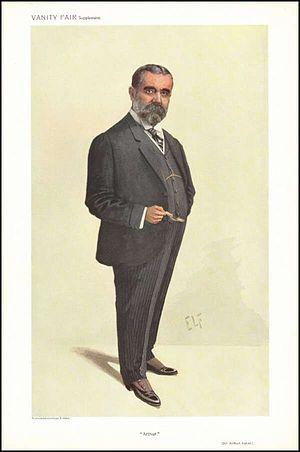
Samuel Luke Fildes est un peintre et illustrateur britannique. Né à Liverpool le 3 octobre 1843, il est mort le 28 février 1927 à Londres.